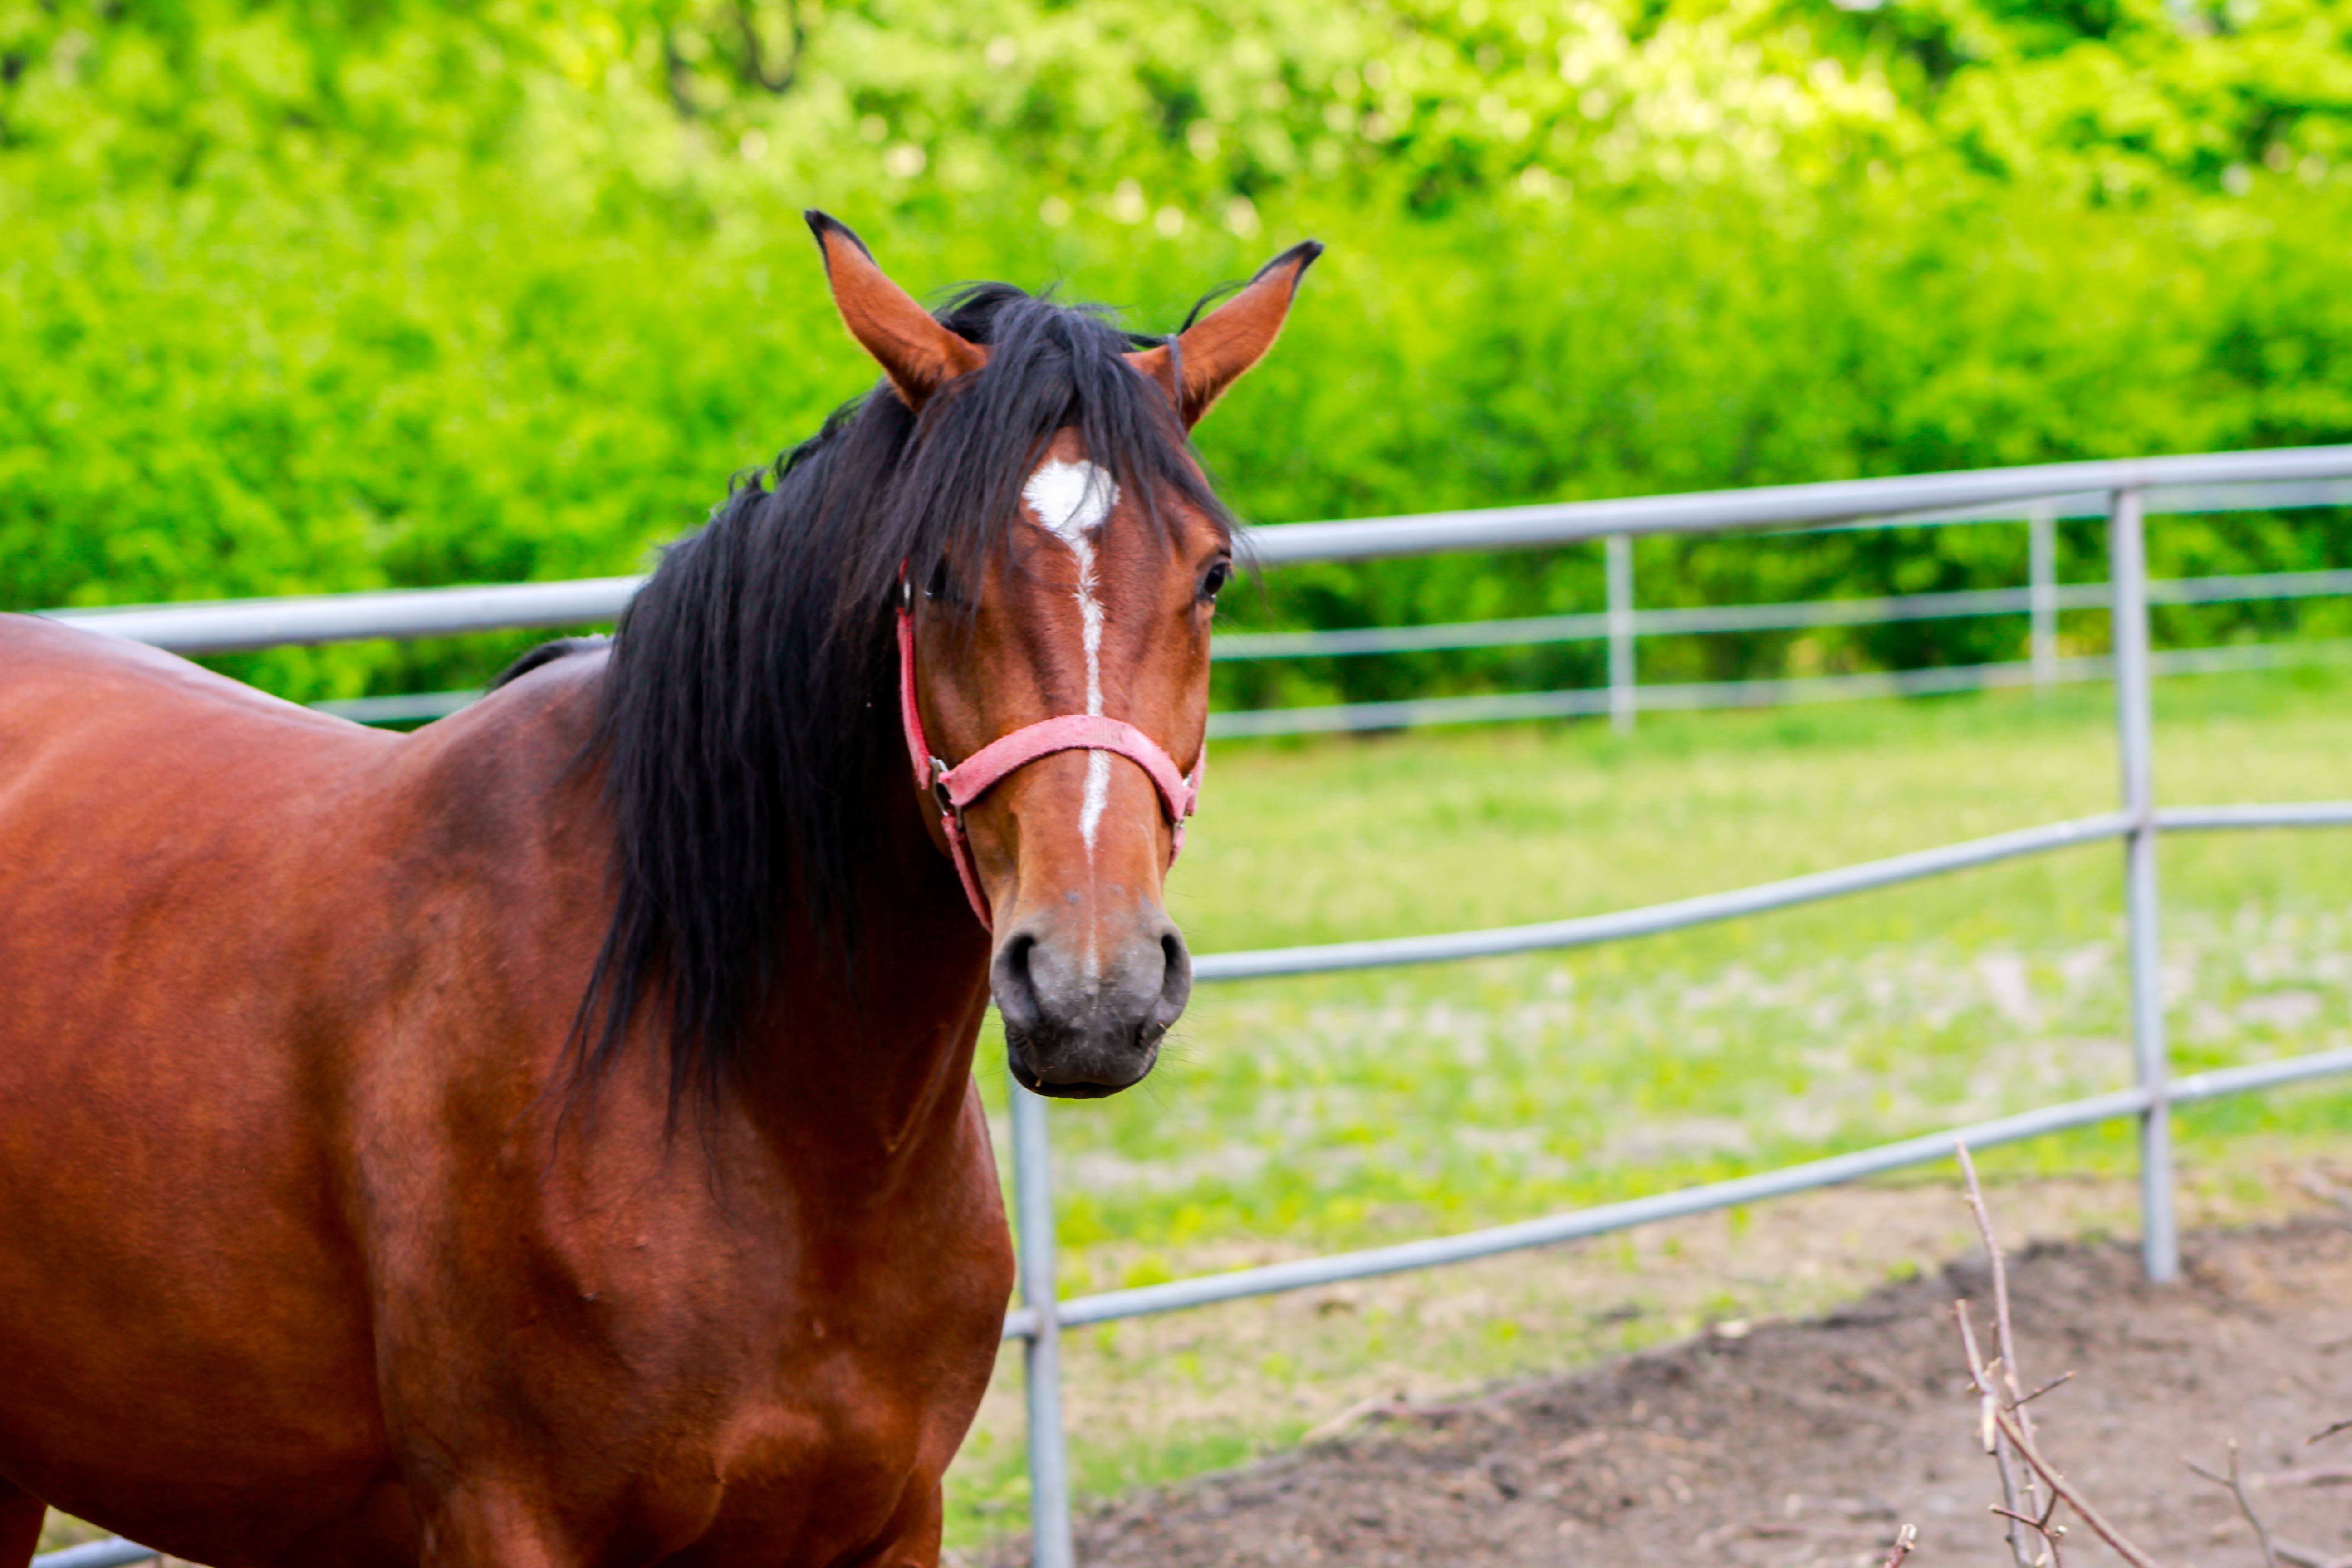
grass, pasture, ranch, horse, mammal, stallion, mane, fauna, catwalk, bridle, pony, vertebrate, mare, the horse, the head of a horse, horse like mammal, mustang horse